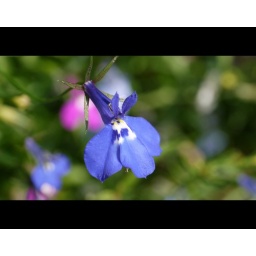
A tiny blue flower captured in summer sun. Panasonic G1 with Leica 45mm f/2.8 macro lens.